Château de Clisson

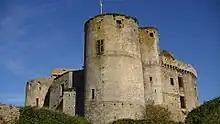
The castle

Most of the present castle was built in the 13th century. Constructed by Guillaume de Clisson, on a rocky outcrop dominating the Sèvre Nantaise, its form at that time was an irregular polygon flanked by round towers and isolated from the rocky plateau by a shallow moat. In the 14th century, Olivier III de Clisson incorporated the gatehouse into a massive quadrilangular keep. The two semicircular towers of the gatehouse collapsed in the 17th century. The castle became the setting for the turbulent lives of Olivier IV de Clisson and Olivier V de Clisson, named Constable of France in succession to Du Guesclin in 1380. The castle is said to be haunted by Jeanne de Clisson wife of Olivier IV.